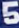
Number: 5